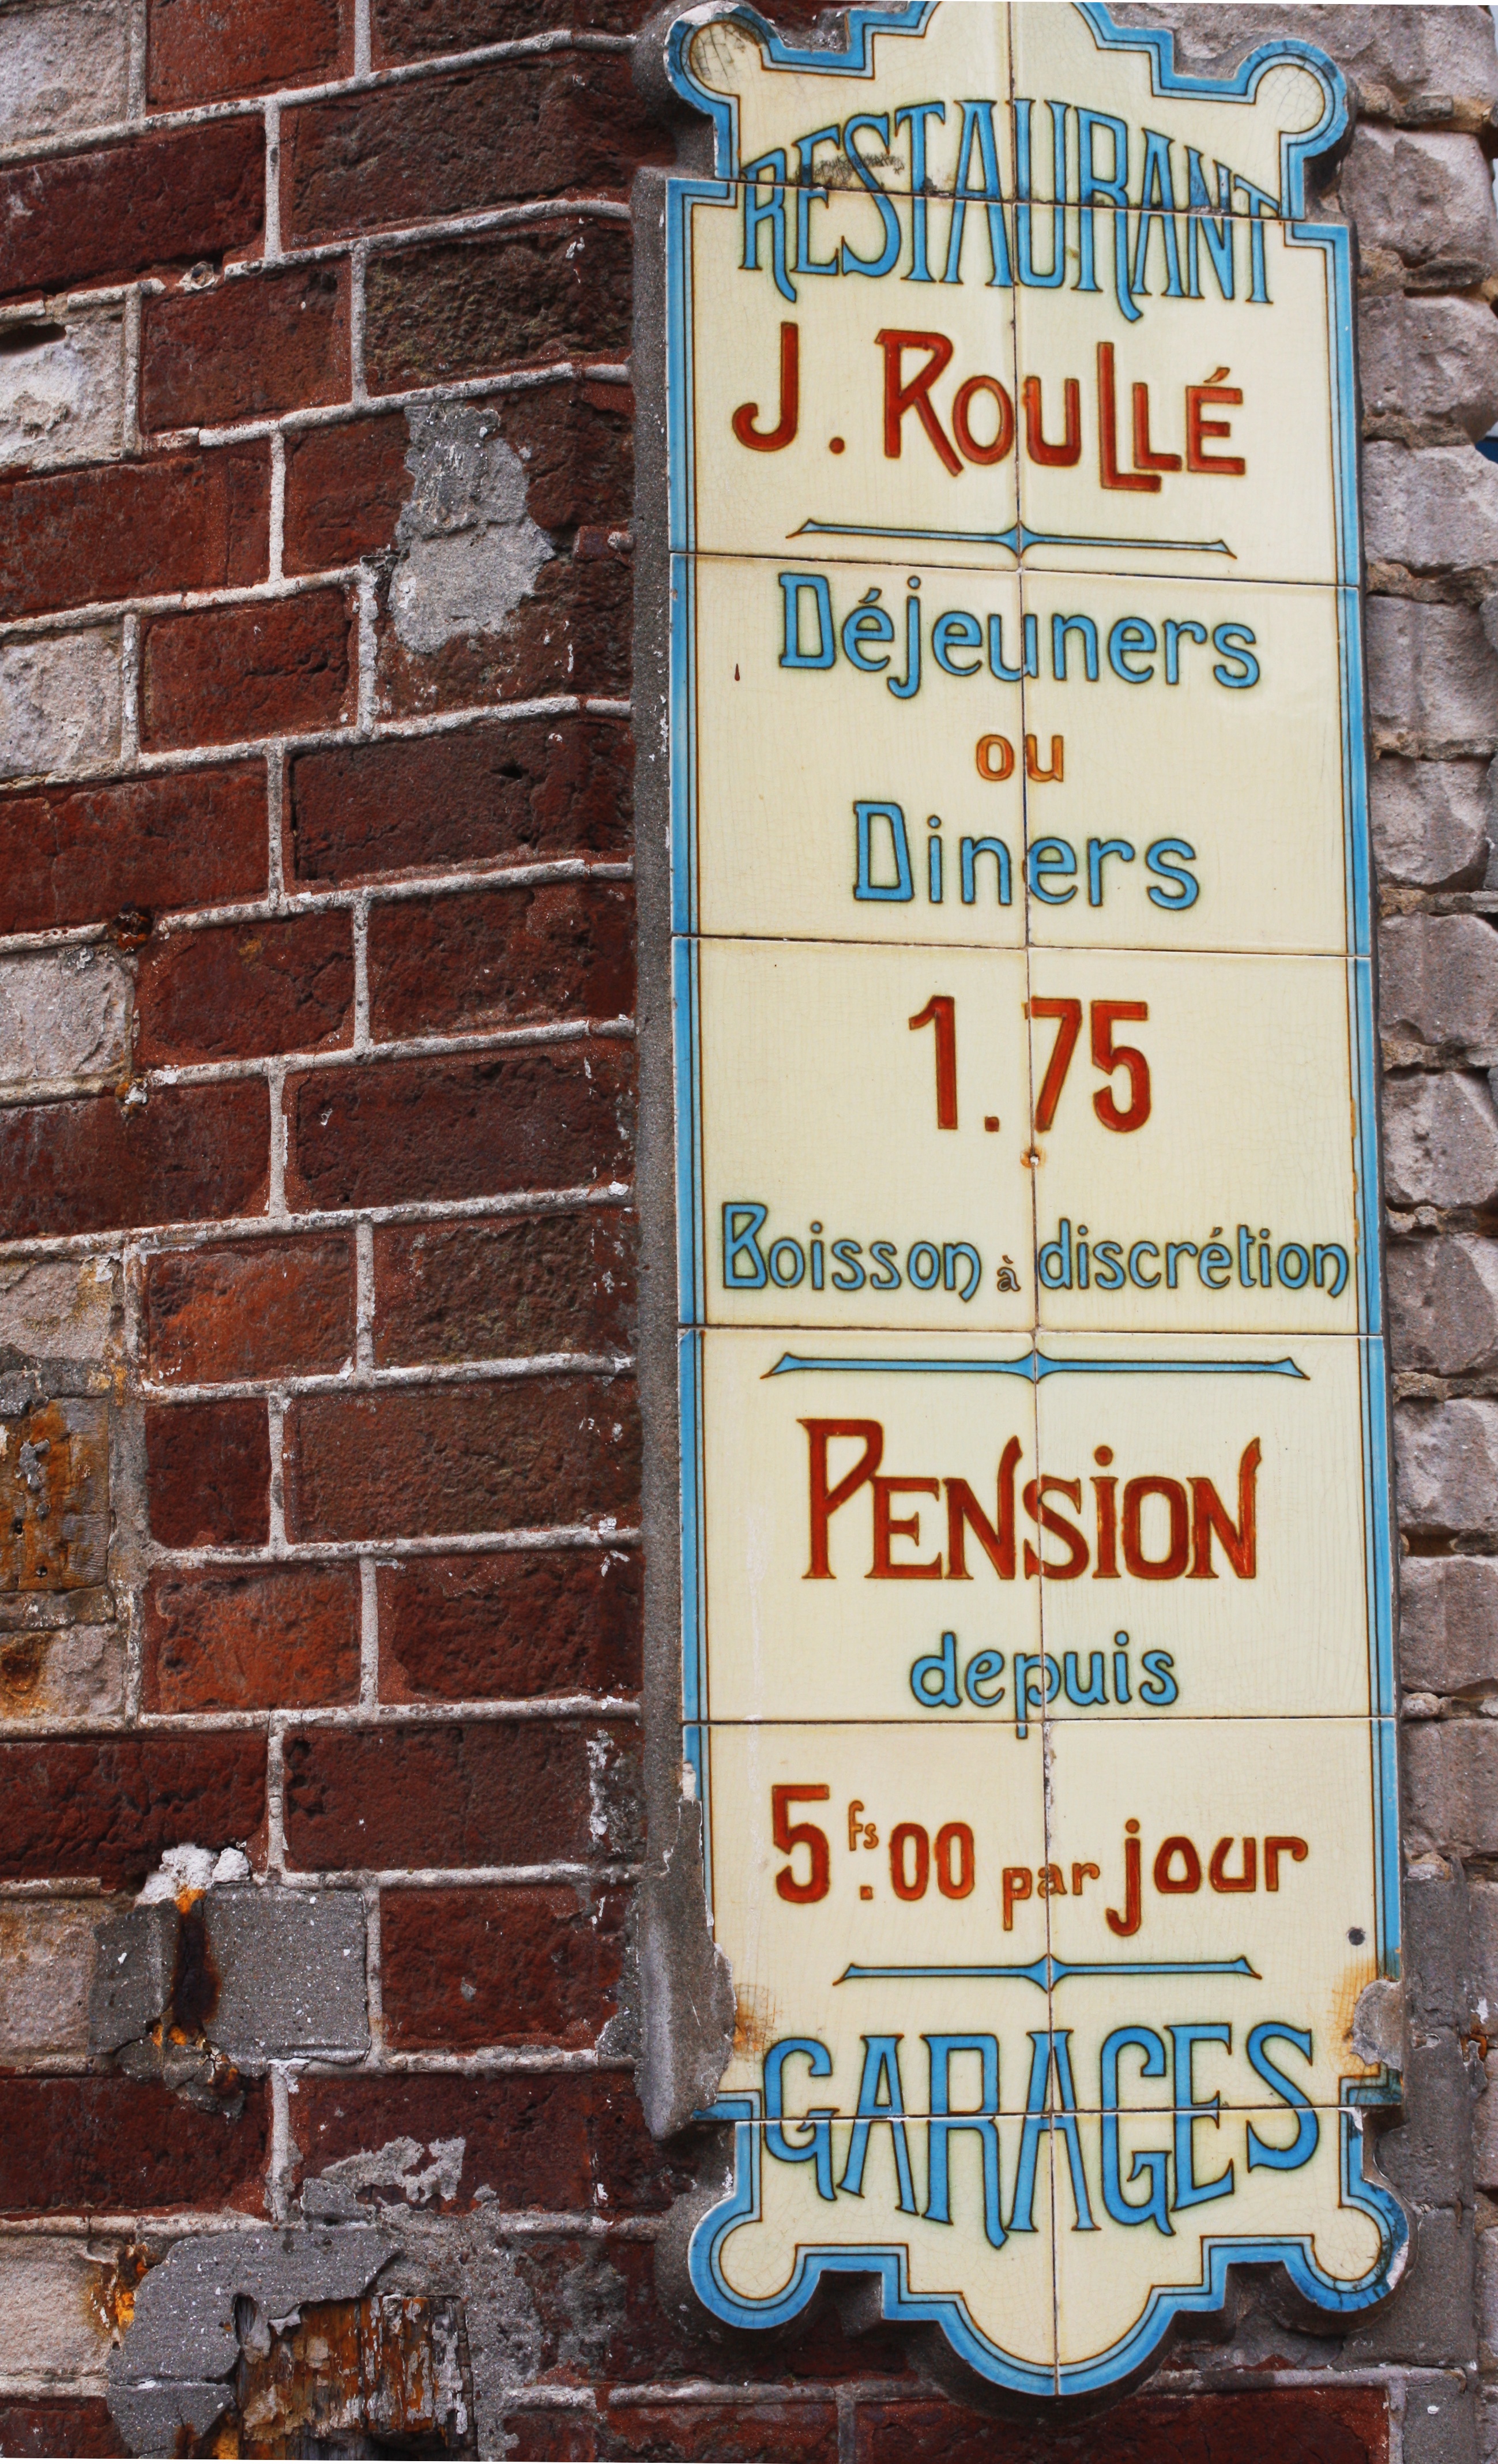
number, wall, advertising, france, sign, banner, street sign, signage, hotel